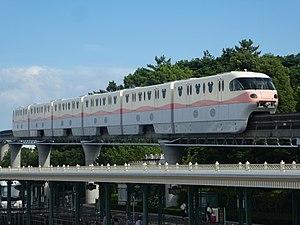
La Disney Resort Line est une ligne de monorail desservant les différents éléments du complexe de loisirs de Tokyo Disney Resort à Urayasu, dans la préfecture de Chiba, au Japon. La ligne est exploitée par Maihama Resort Line Co., Ltd., une entreprise détenue à 100% par Oriental Land Company, le propriétaire du parc.